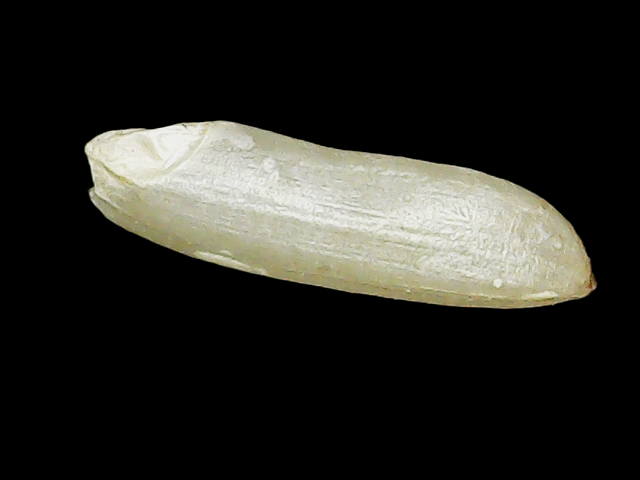
Rice variety: Binadhan26